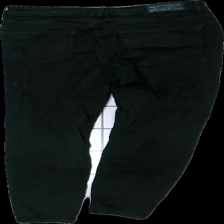
View: back
Type: Jeans
Category: Ladies
Brand: Not in the list
Brand text on label: Vero Moda
Colors: Black
Material: 100% cotton
Cut: Regular
Size: M
Season: All
Trend: Denim
Price range: <50
Recommended usage: Export
Comment: washed out